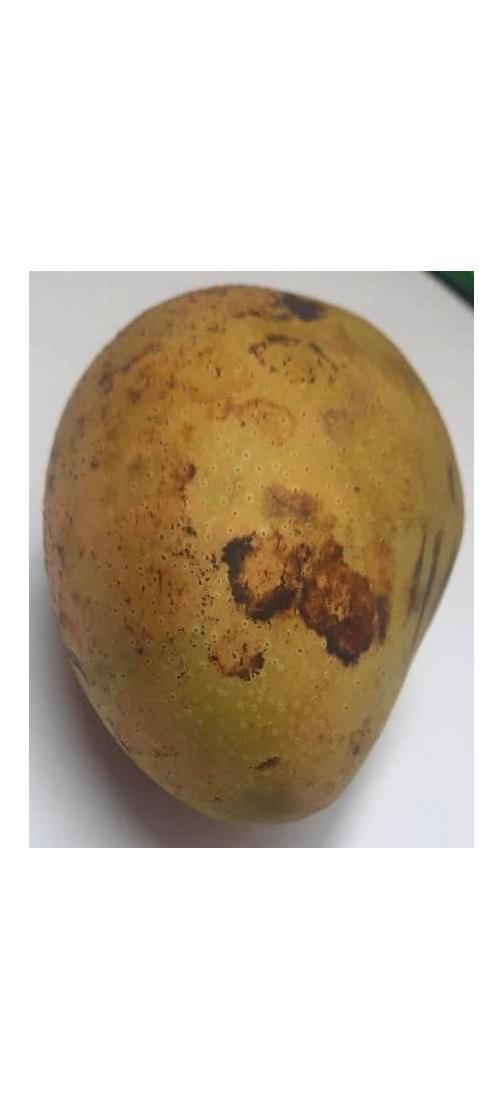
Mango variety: Ashshina Classic